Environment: real
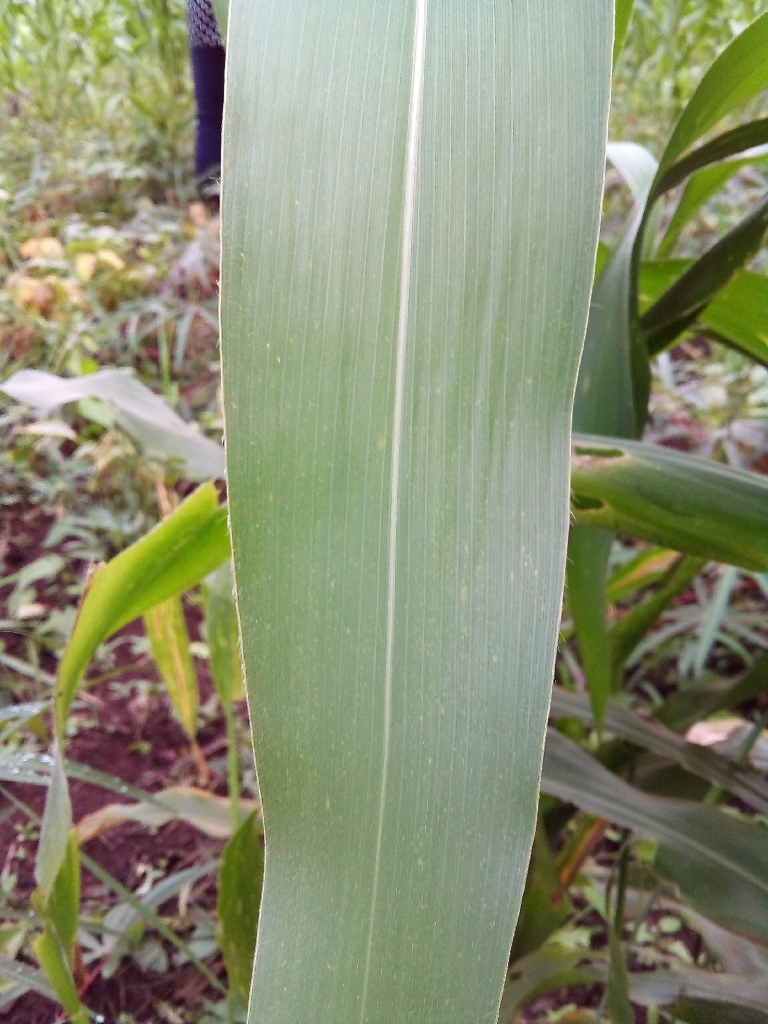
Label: healthy